Todmorden Town Hall

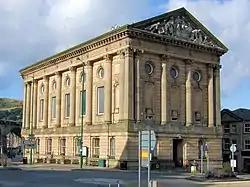
Todmorden Town Hall

Todmorden Town Hall is a municipal building in Halifax Road, Todmorden, West Yorkshire, England. The town hall, which is the meeting place of Todmorden Town Council, is a grade I listed building.